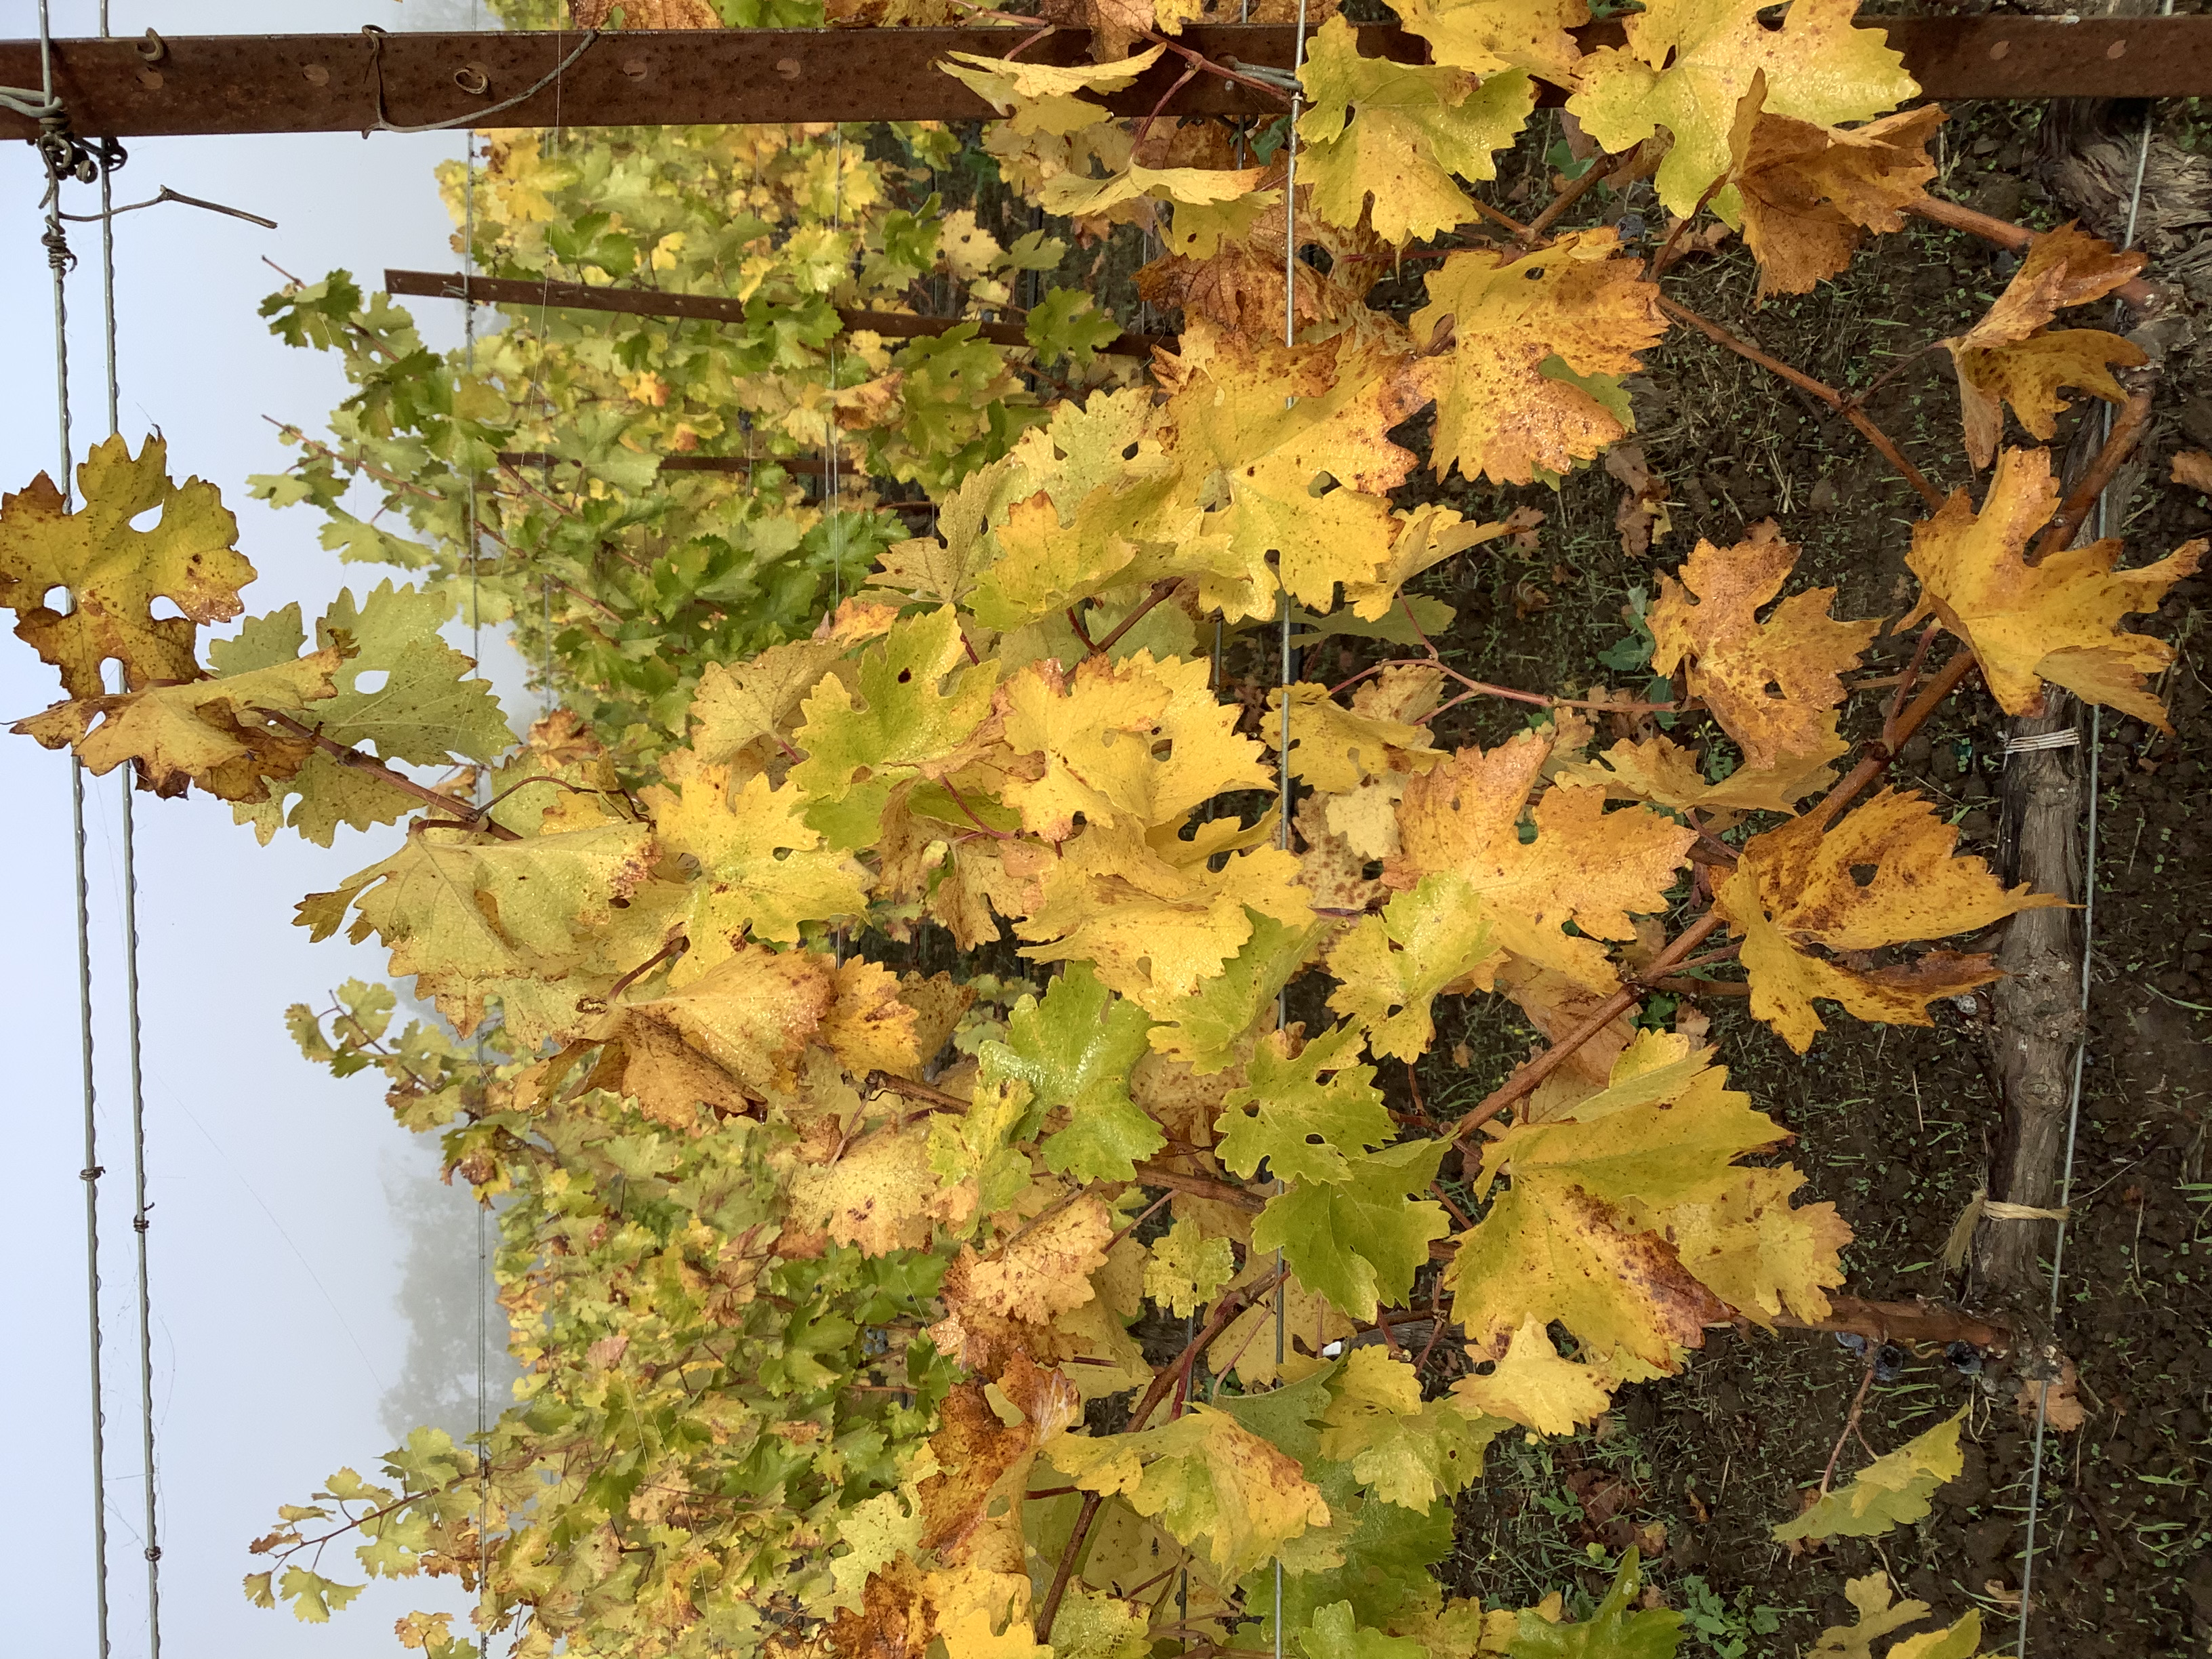
Label: No Virus